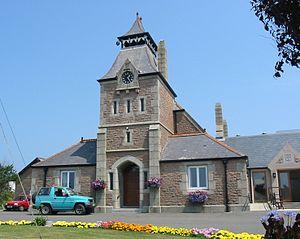
Saint-Ouen est l'une des douze paroisses de Jersey dans les îles de la Manche. Située au nord-ouest de l'île, saint-Ouen est la plus grande paroisse par la superficie, couvrant 8 341 vergées.